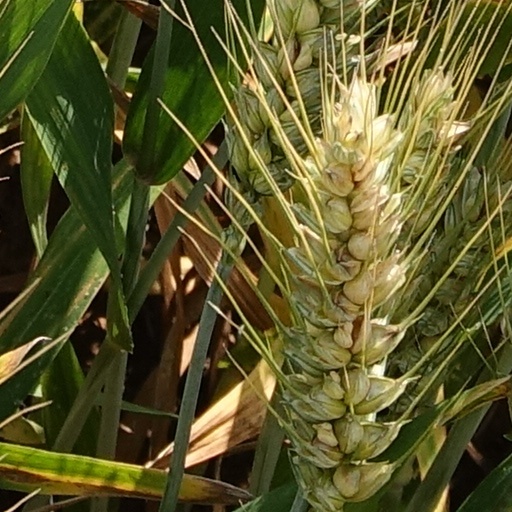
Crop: wheat